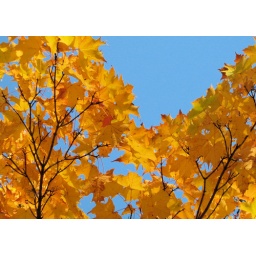
yellow leaves against sky